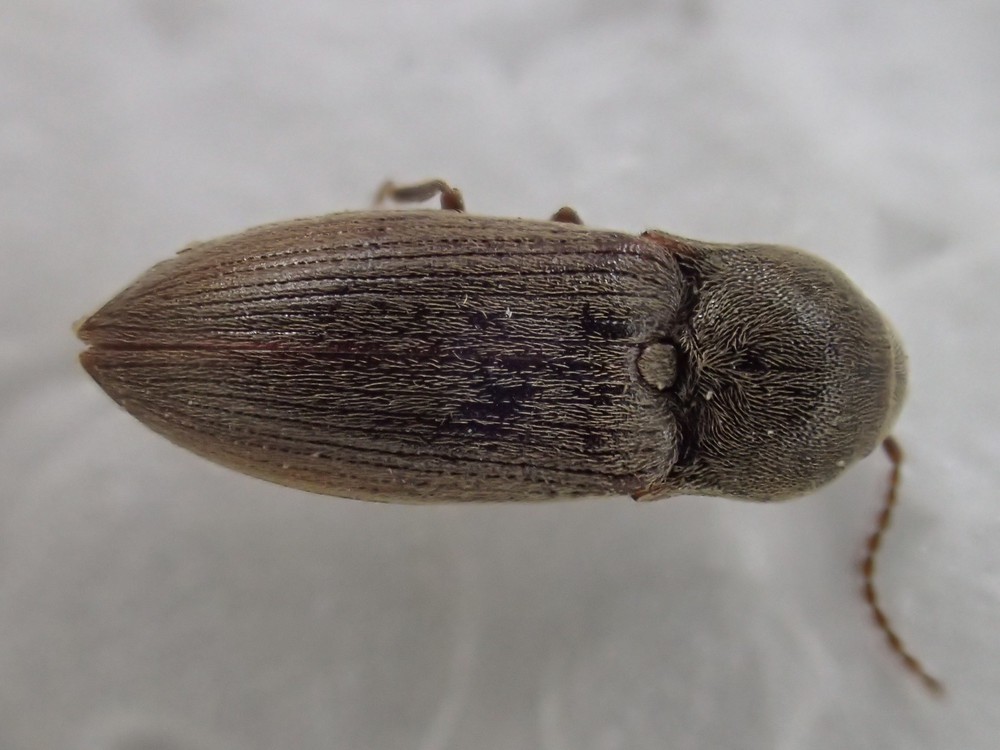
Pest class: clickbeetles_wireworms